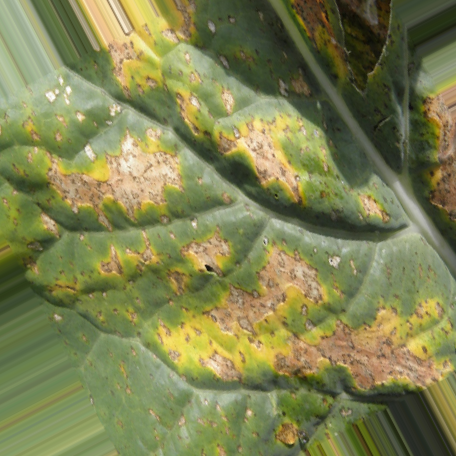
Label: Downy Mildew